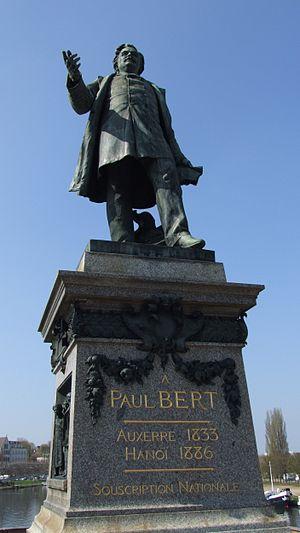
Statue de Paul Bert, sur le pont Paul Bert, Auxerre, Bourgogne, FRANCE
Centre névralgique de la ville d'Auxerre, il regroupe de nombreux commerces et donc emplois. Plusieurs administrations y sont également implantées.
Paul Bert, né le 19 octobre 1833 à Auxerre et mort le 11 novembre 1886 à Hanoï, est un médecin, physiologiste et homme politique français.